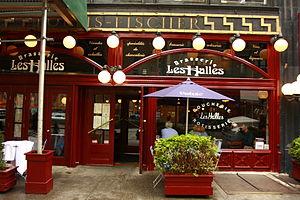
La brasserie « Les Halles » était un restaurant brasserie français situé John Street,15 dans Manhattan, à New York City. Auparavant le restaurant était situé sur Park Avenue South, à Manhattan, à Tokyo, Miami, et à Washington D.C. L'auteur et l'animateur de télévision Anthony Bourdain a été le prédécesseur de Carlos Llaguno, chef exécutif de la brasserie. Le restaurant a été déclaré en faillite en août 2017.